Selling Yoga

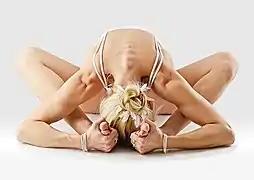
In reviewer Kimberley J. Pingatore's view, yoga practitioners are predominantly female, young, affluent, fit, and white, something not wholly taken on board in Jain's book.

Kimberley J. Pingatore, reviewing the book for "Religion", writes that Jain "challenges the notion that all yogas exist as part of a monolithic, unbroken lineage... [and] convincingly locates [modern postural yoga]'s recent popularization in Europe and the United States as part of capitalist consumer culture", arguing that Jain then makes use of this consumer centre of gravity to attack the argument that this yoga belongs to non-Westerners. Pingatore finds Jain's first two chapters "brilliantly" summarize the research of the major scholars of yoga including David Gordon White, Joseph Alter, Christopher Key Chapple, Mark Singleton, Sarah Strauss, Elizabeth De Michelis, and Hugh Urban. Pingatore argues, too, that Jain "ferociously" deconstructs the East/West, Us/Them dichotomised understanding, in Chapter 3 showing that modern yoga systems grew "in response to transnational [consumer] cultural developments". On the other hand, Pingatore observes that while Jain argues that modern yoga defies attempts at definition or regulation, and disagrees that it is spiritual, she claims that it is a "body of religious practice". Pingatore remarks the absence of gender in Jain's account, writing that this is surprising given that yoga practitioners are predominantly female, young, affluent, fit, and white.